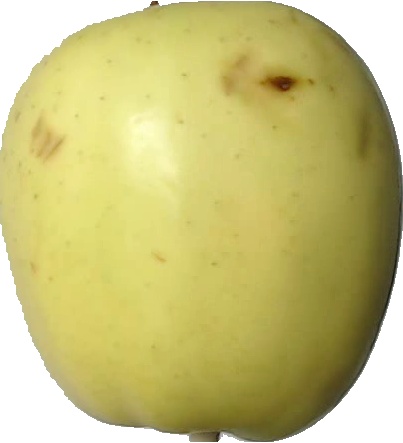
Label: apple_golden_2